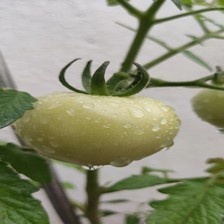
Label: tomato